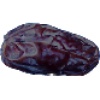
Label: Dates 1